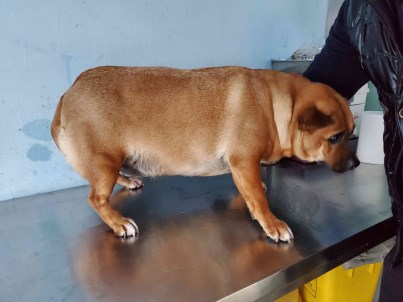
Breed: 3336-n000121-chinese_rural_dog